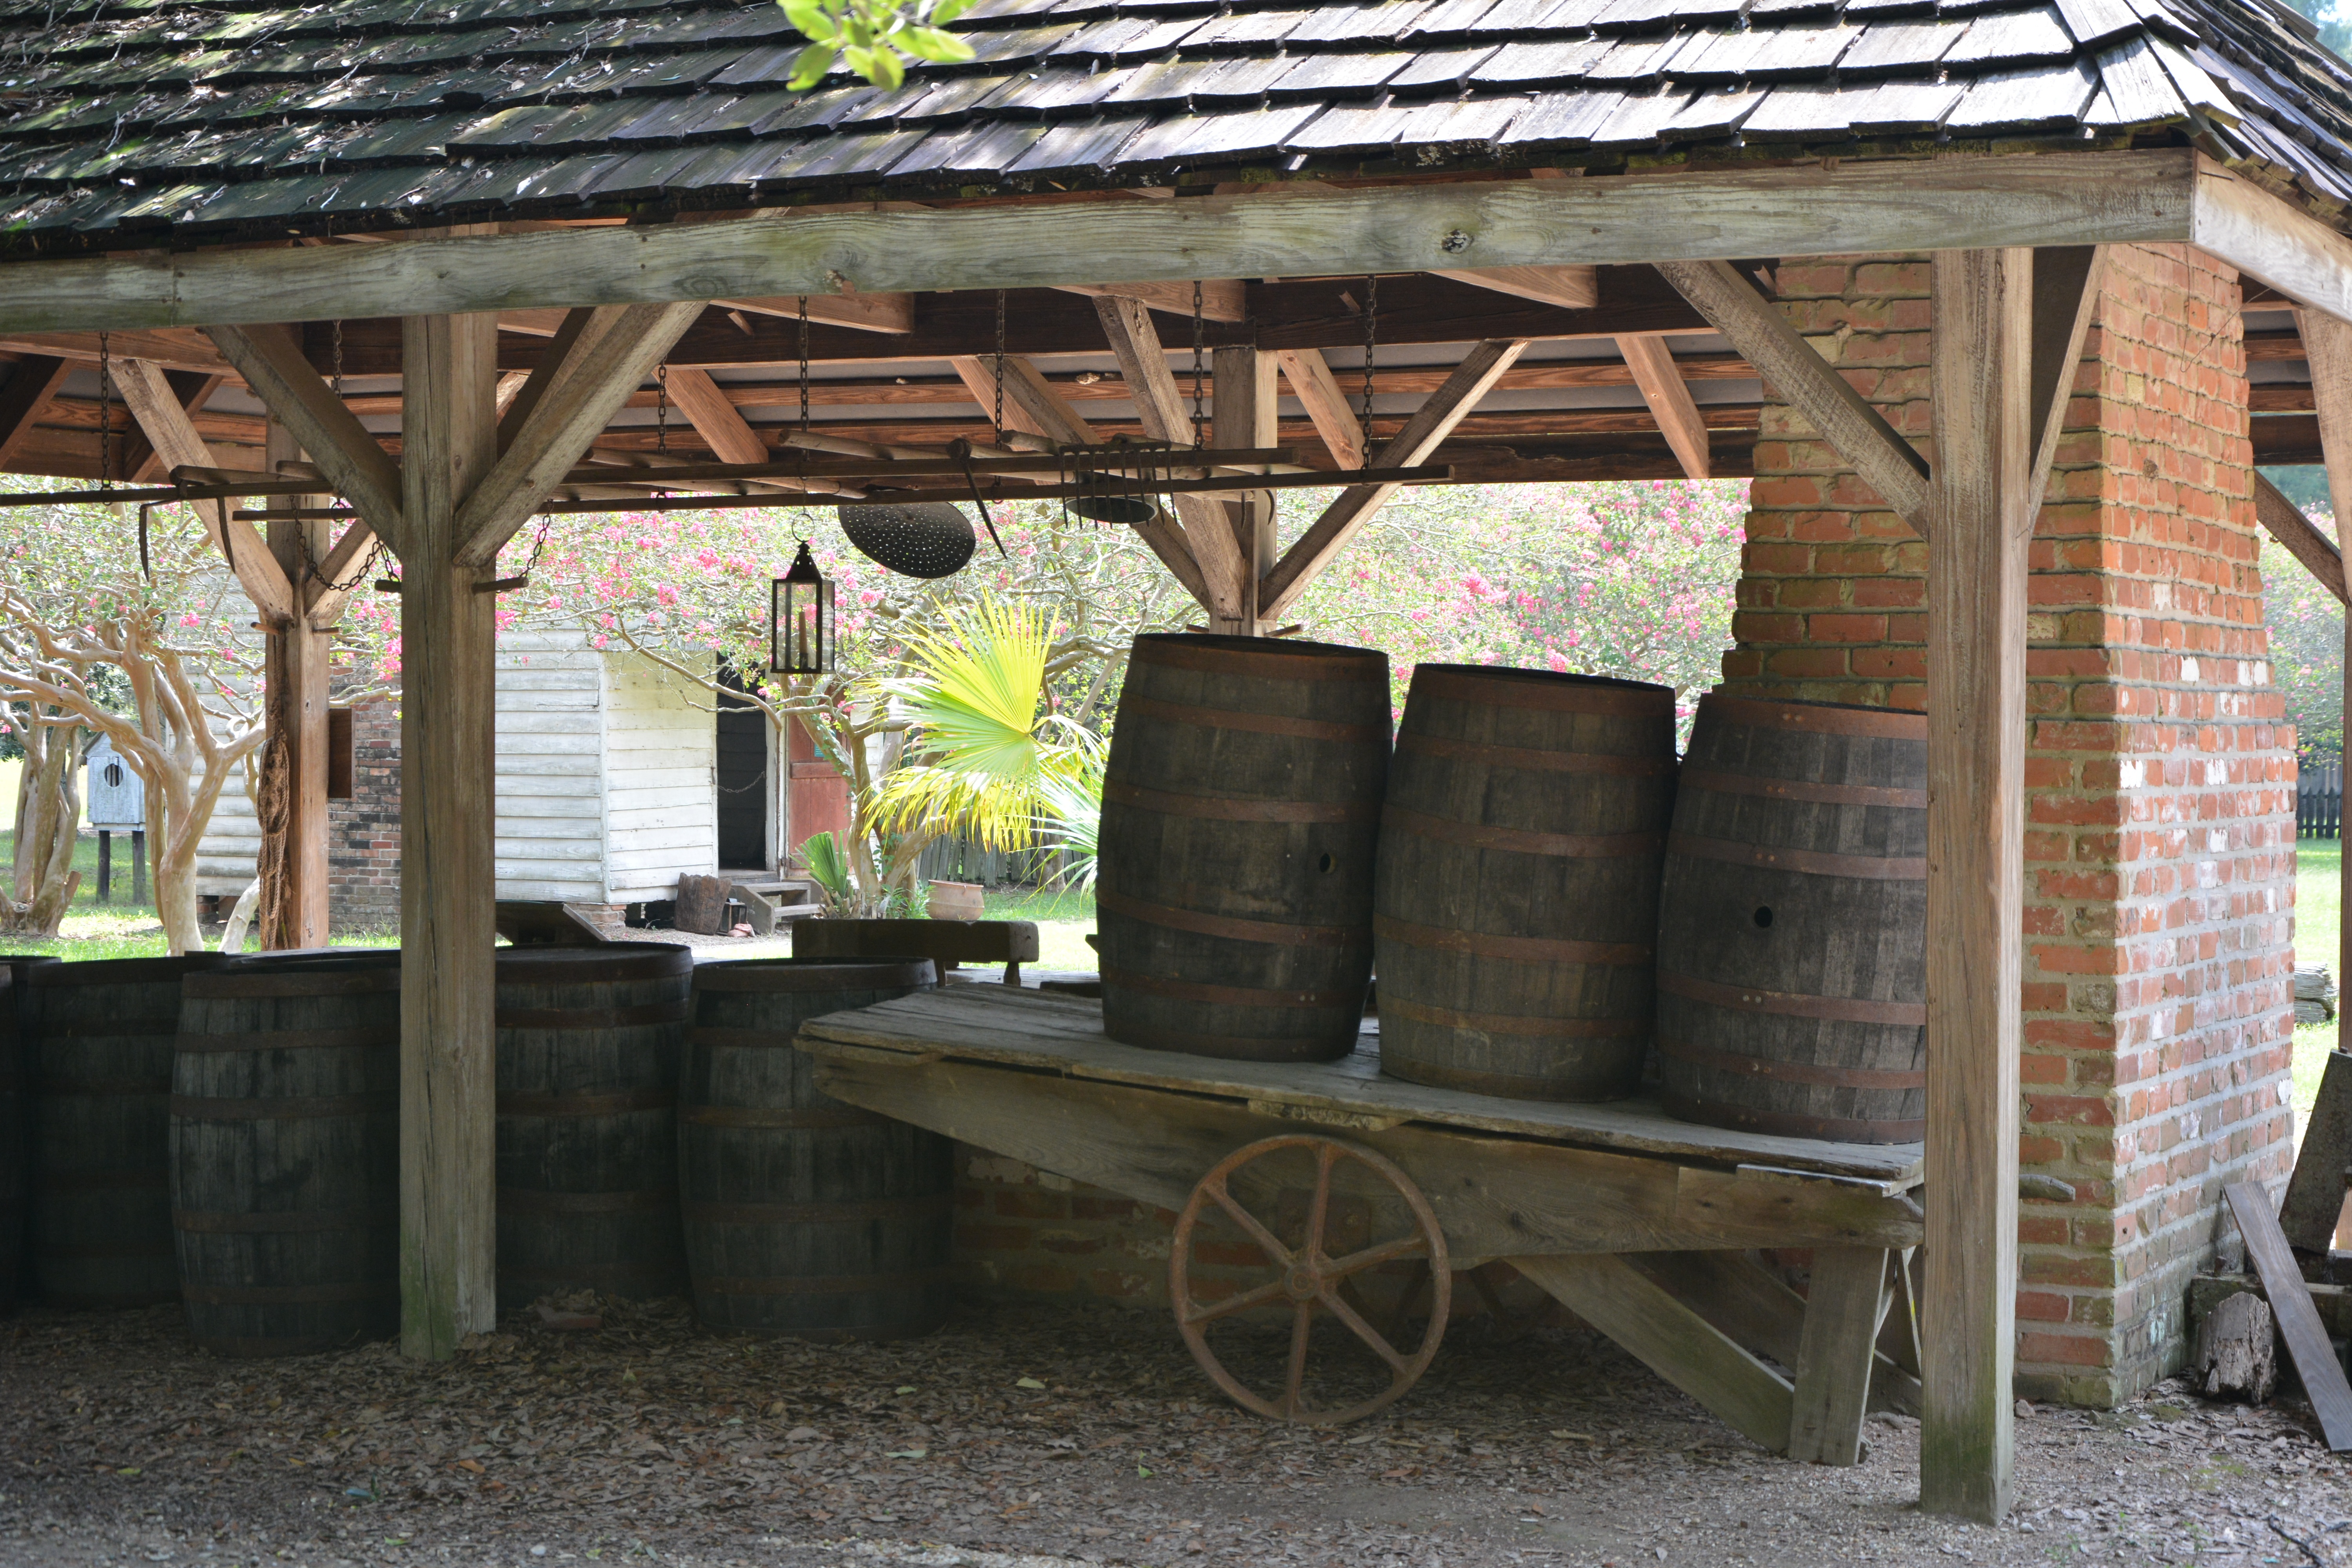
wood, farm, building, home, shed, porch, hut, shack, rural, cottage, backyard, agriculture, old building, farm house, farmhouse, log cabin, wooden barrel rolls, outdoor structure